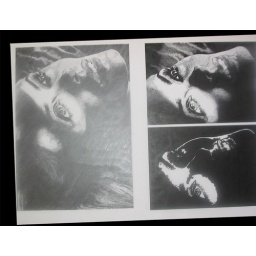
Liz Hurley in hatching, dotting & black & white {this side is the original drawing}